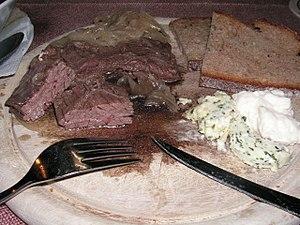
Le beurre composé, également nommé beurre aromatisé, est un mélange de beurre et d'ingrédients complémentaires. Il est utilisé pour rehausser la saveur de divers plats, à la manière d'une sauce.